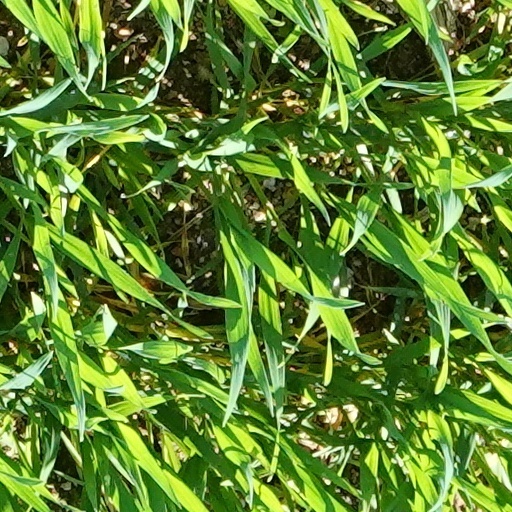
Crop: wheat